Diego de Gardoqui

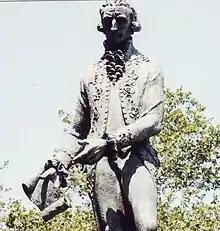
Philadelphia statue of Gardoqui by Luis Antonio Sanguino

There is a "Calle Gardoqui" in Bilbao, Spain, but it is named after his brother, Cardinal Francisco Gardoqui (1747–1820).